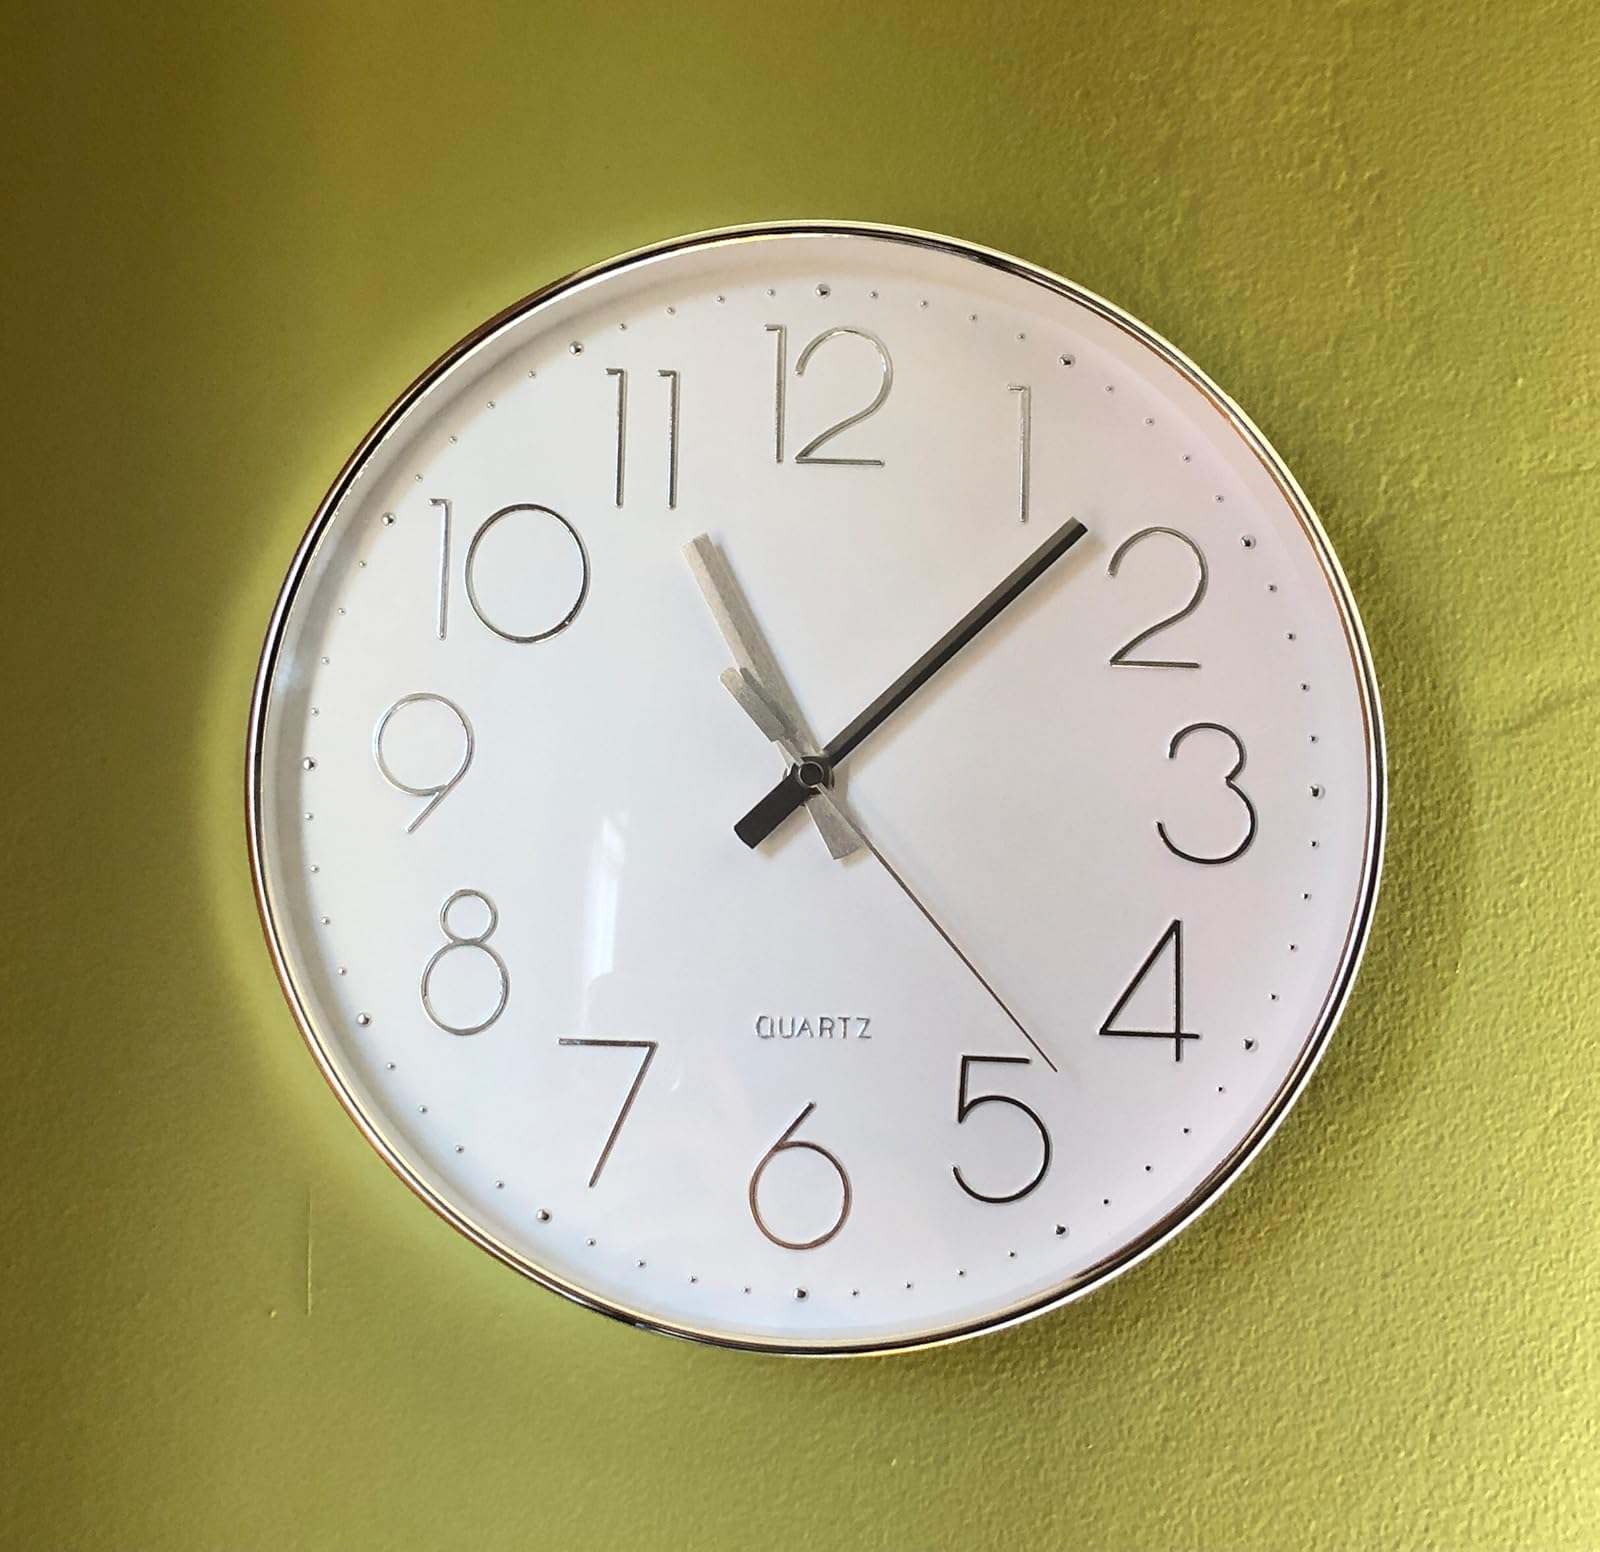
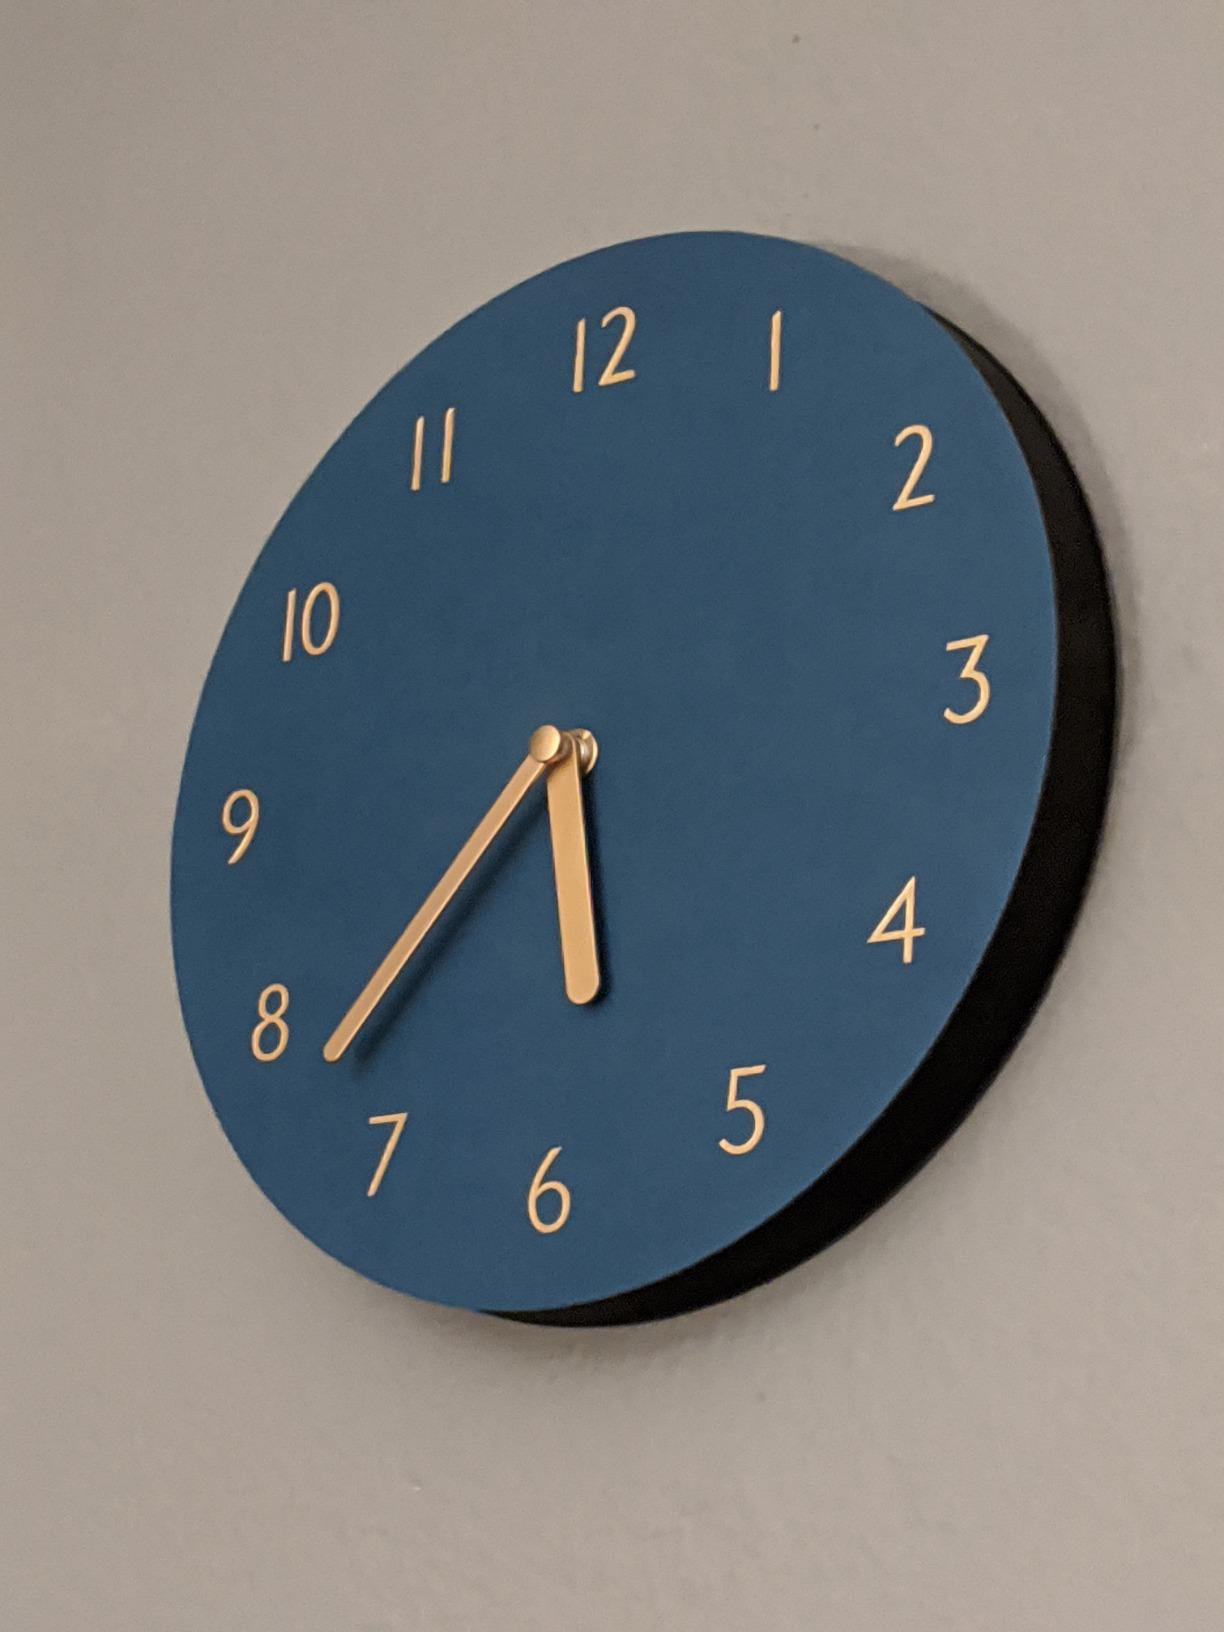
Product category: clock
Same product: no